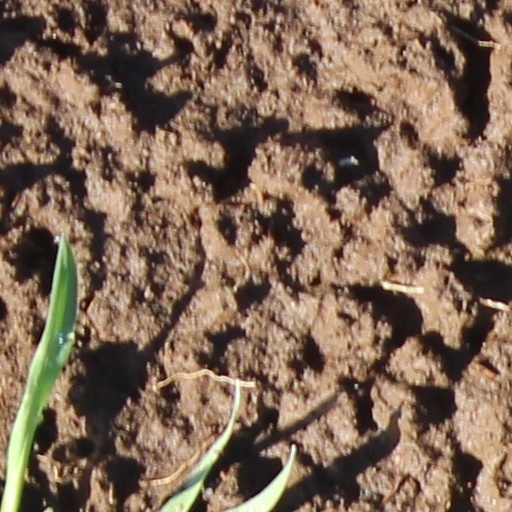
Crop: wheat